Jack Casady

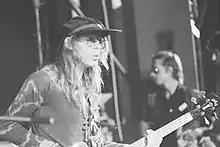
Jack Casady (Kralingen 1970)

Casady became the bass player for Jefferson Airplane when lead guitarist Jorma Kaukonen, a high school friend and former Triumphs rhythm guitarist, invited him to join in late September 1965. He replaced the band's original bassist Bob Harvey the following month.